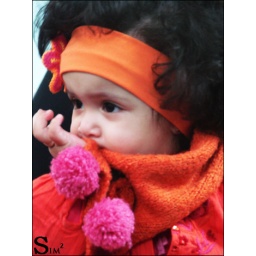
Layan, in her Eid Al-Adha's clothes =) &amp;quot; unfortunately it wasnt clear &amp;quot;